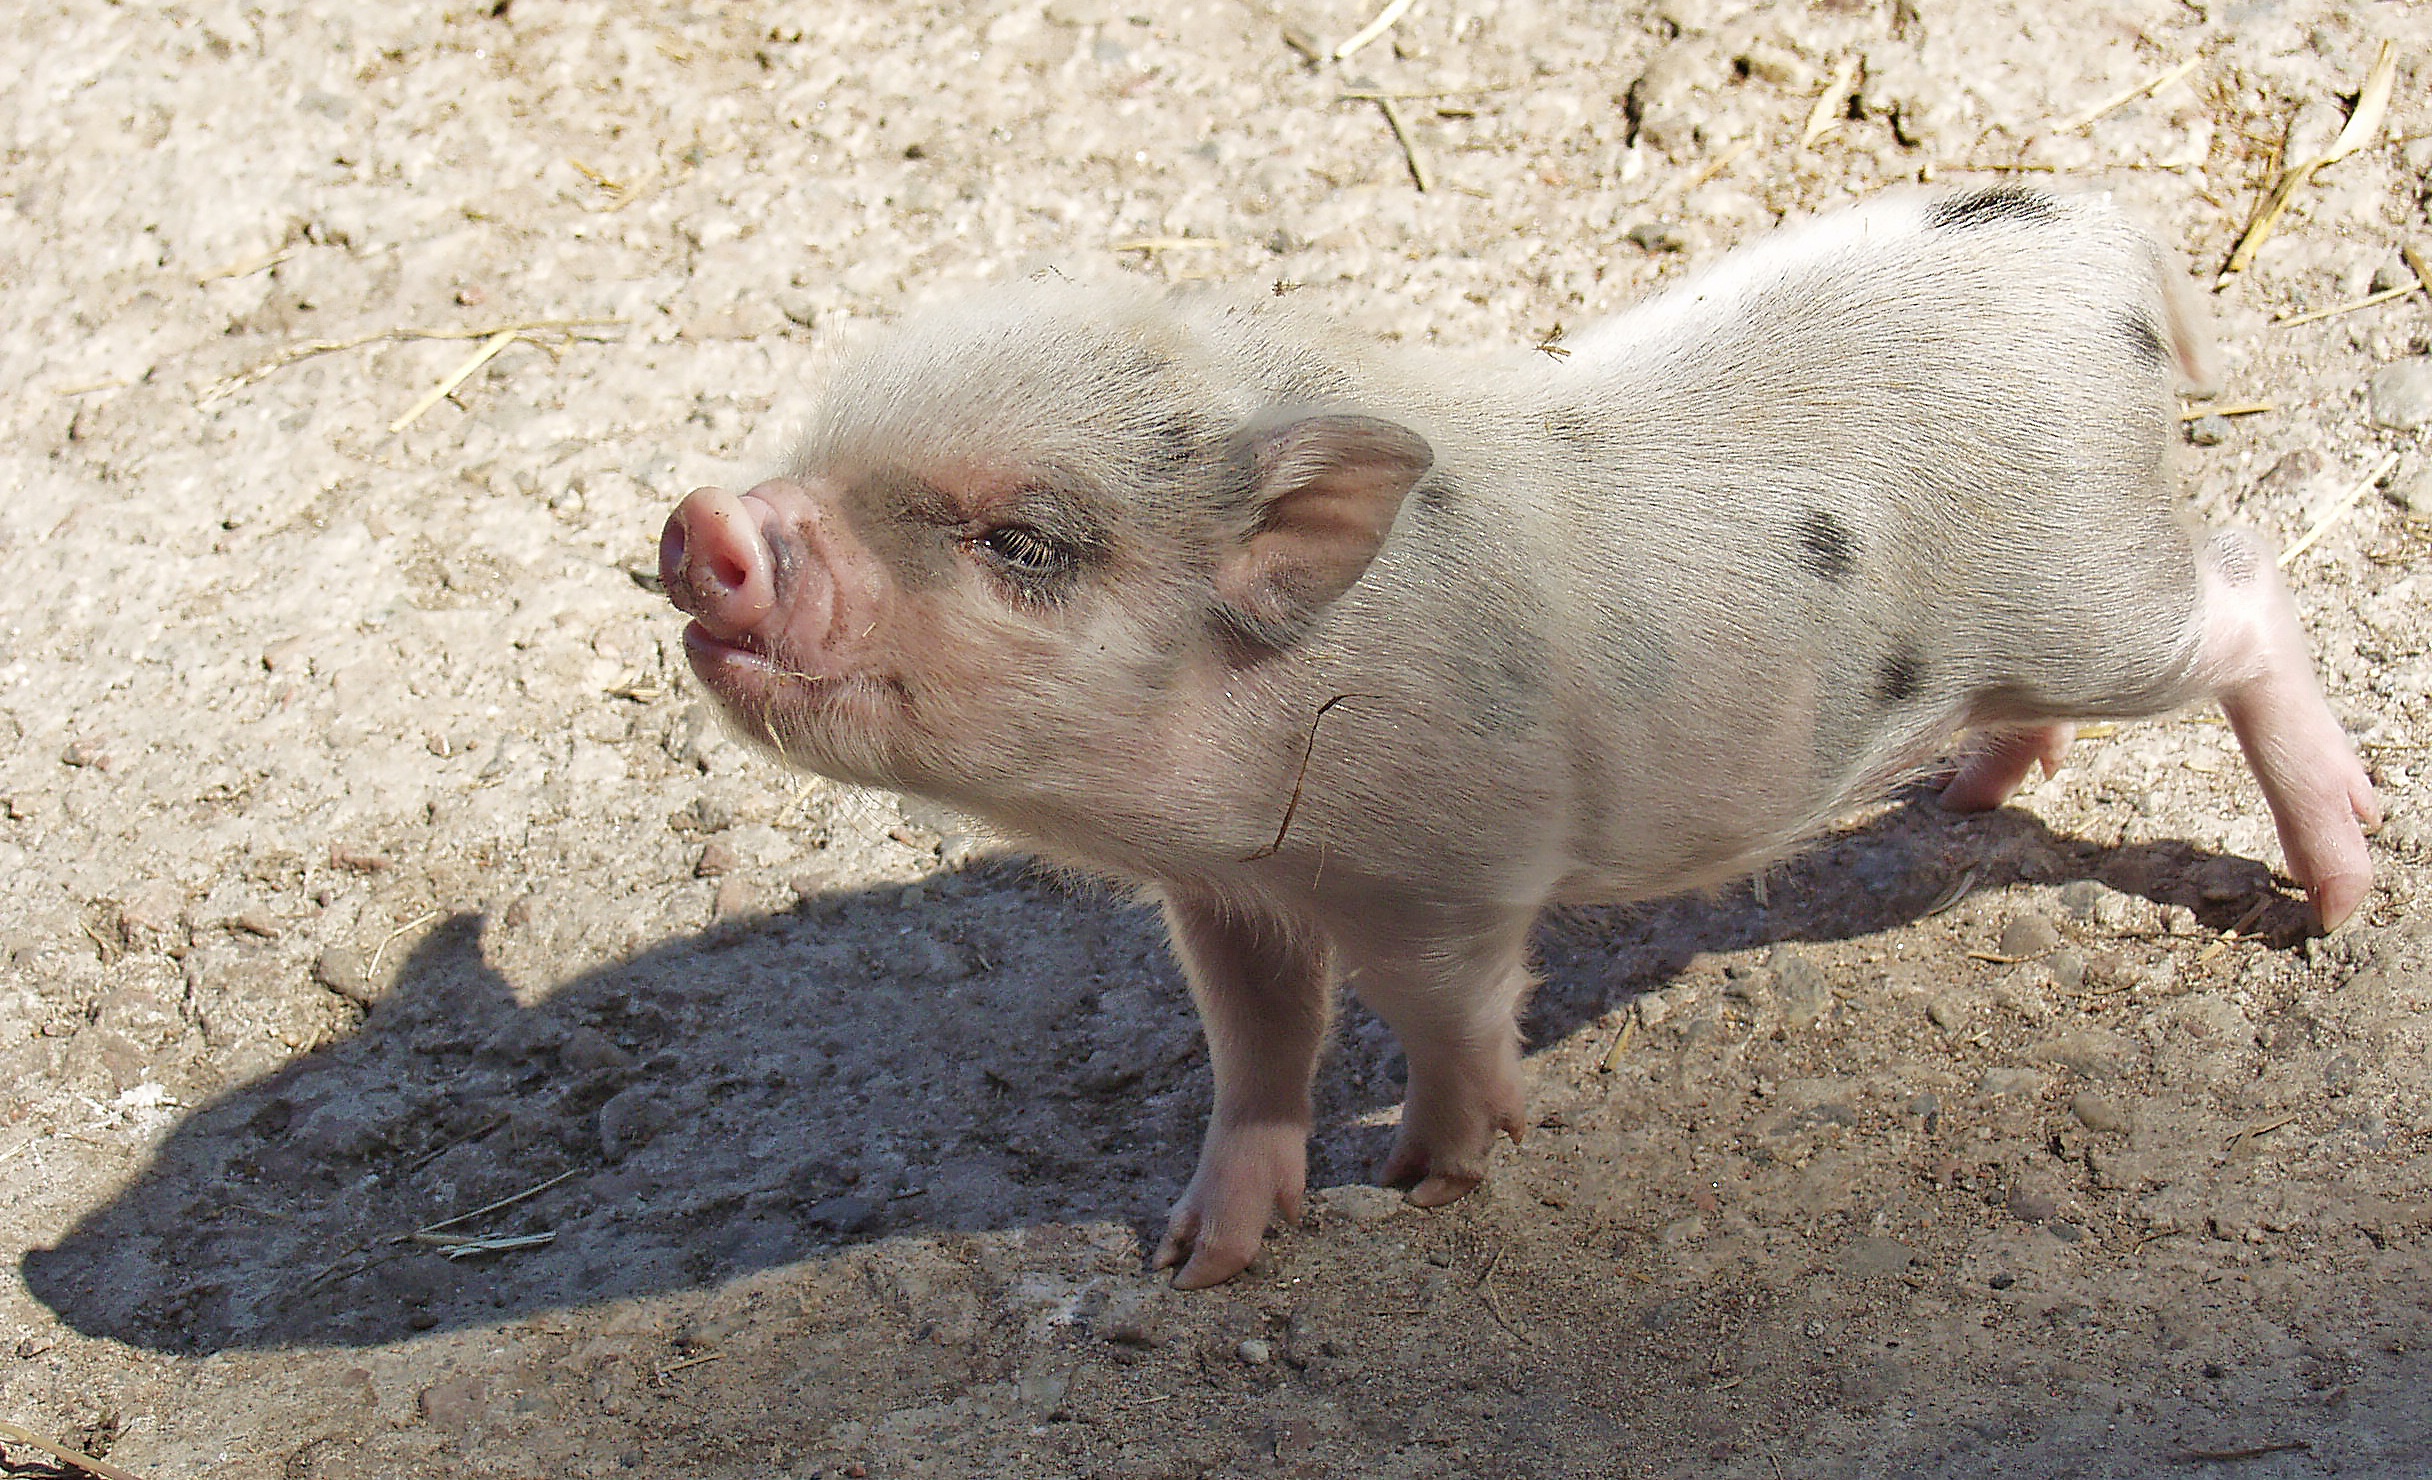
farm, kid, barn, small, mammal, fauna, piglet, animals, sweden, pigs, vertebrate, pig, domestic pig, pig like mammal, peccary, pigsty